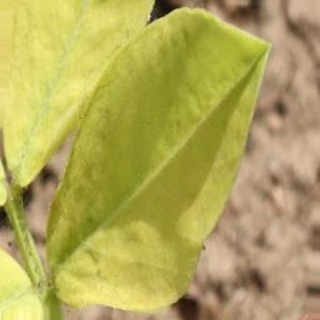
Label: groundnut_nutrition_deficiency